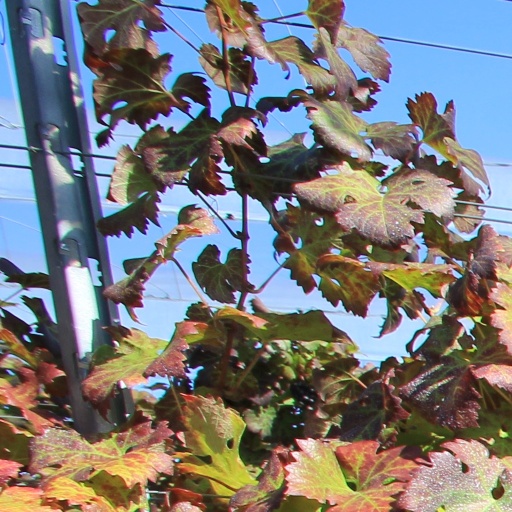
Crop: grape